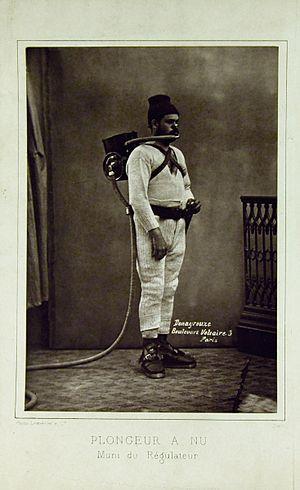
Plongeur à nu, muni du Régulateur (système Denayrouze), vers 1870. Lemercier, photographe Tirage d'époque en photoglyptie, monté sur support papier. Mention du titre et du photographe sous l'image sur le support de montage. Mention ""Denayrouze Bd Voltaire 3 Paris"" dans le tirage. 23 x 15 cm avec le montage."
Auguste Denayrouze est, avec Benoît Rouquayrol, l'un des inventeurs du scaphandre autonome. Il est né le 1ᵉʳ octobre 1837 à Montpeyroux, département de l'Aveyron sur l'Aubrac. Il est mort le 15 novembre 1883.